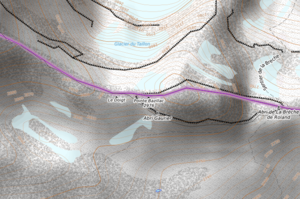
carte réalisée sur umap This map was created from OpenStreetMap project data, collected by the community. This map may be incomplete, and may contain errors. Don't rely solely on it for navigation.
La pointe Bazillac, ou pic Bazillac, est un sommet des Pyrénées sur la frontière entre la France et l'Espagne.